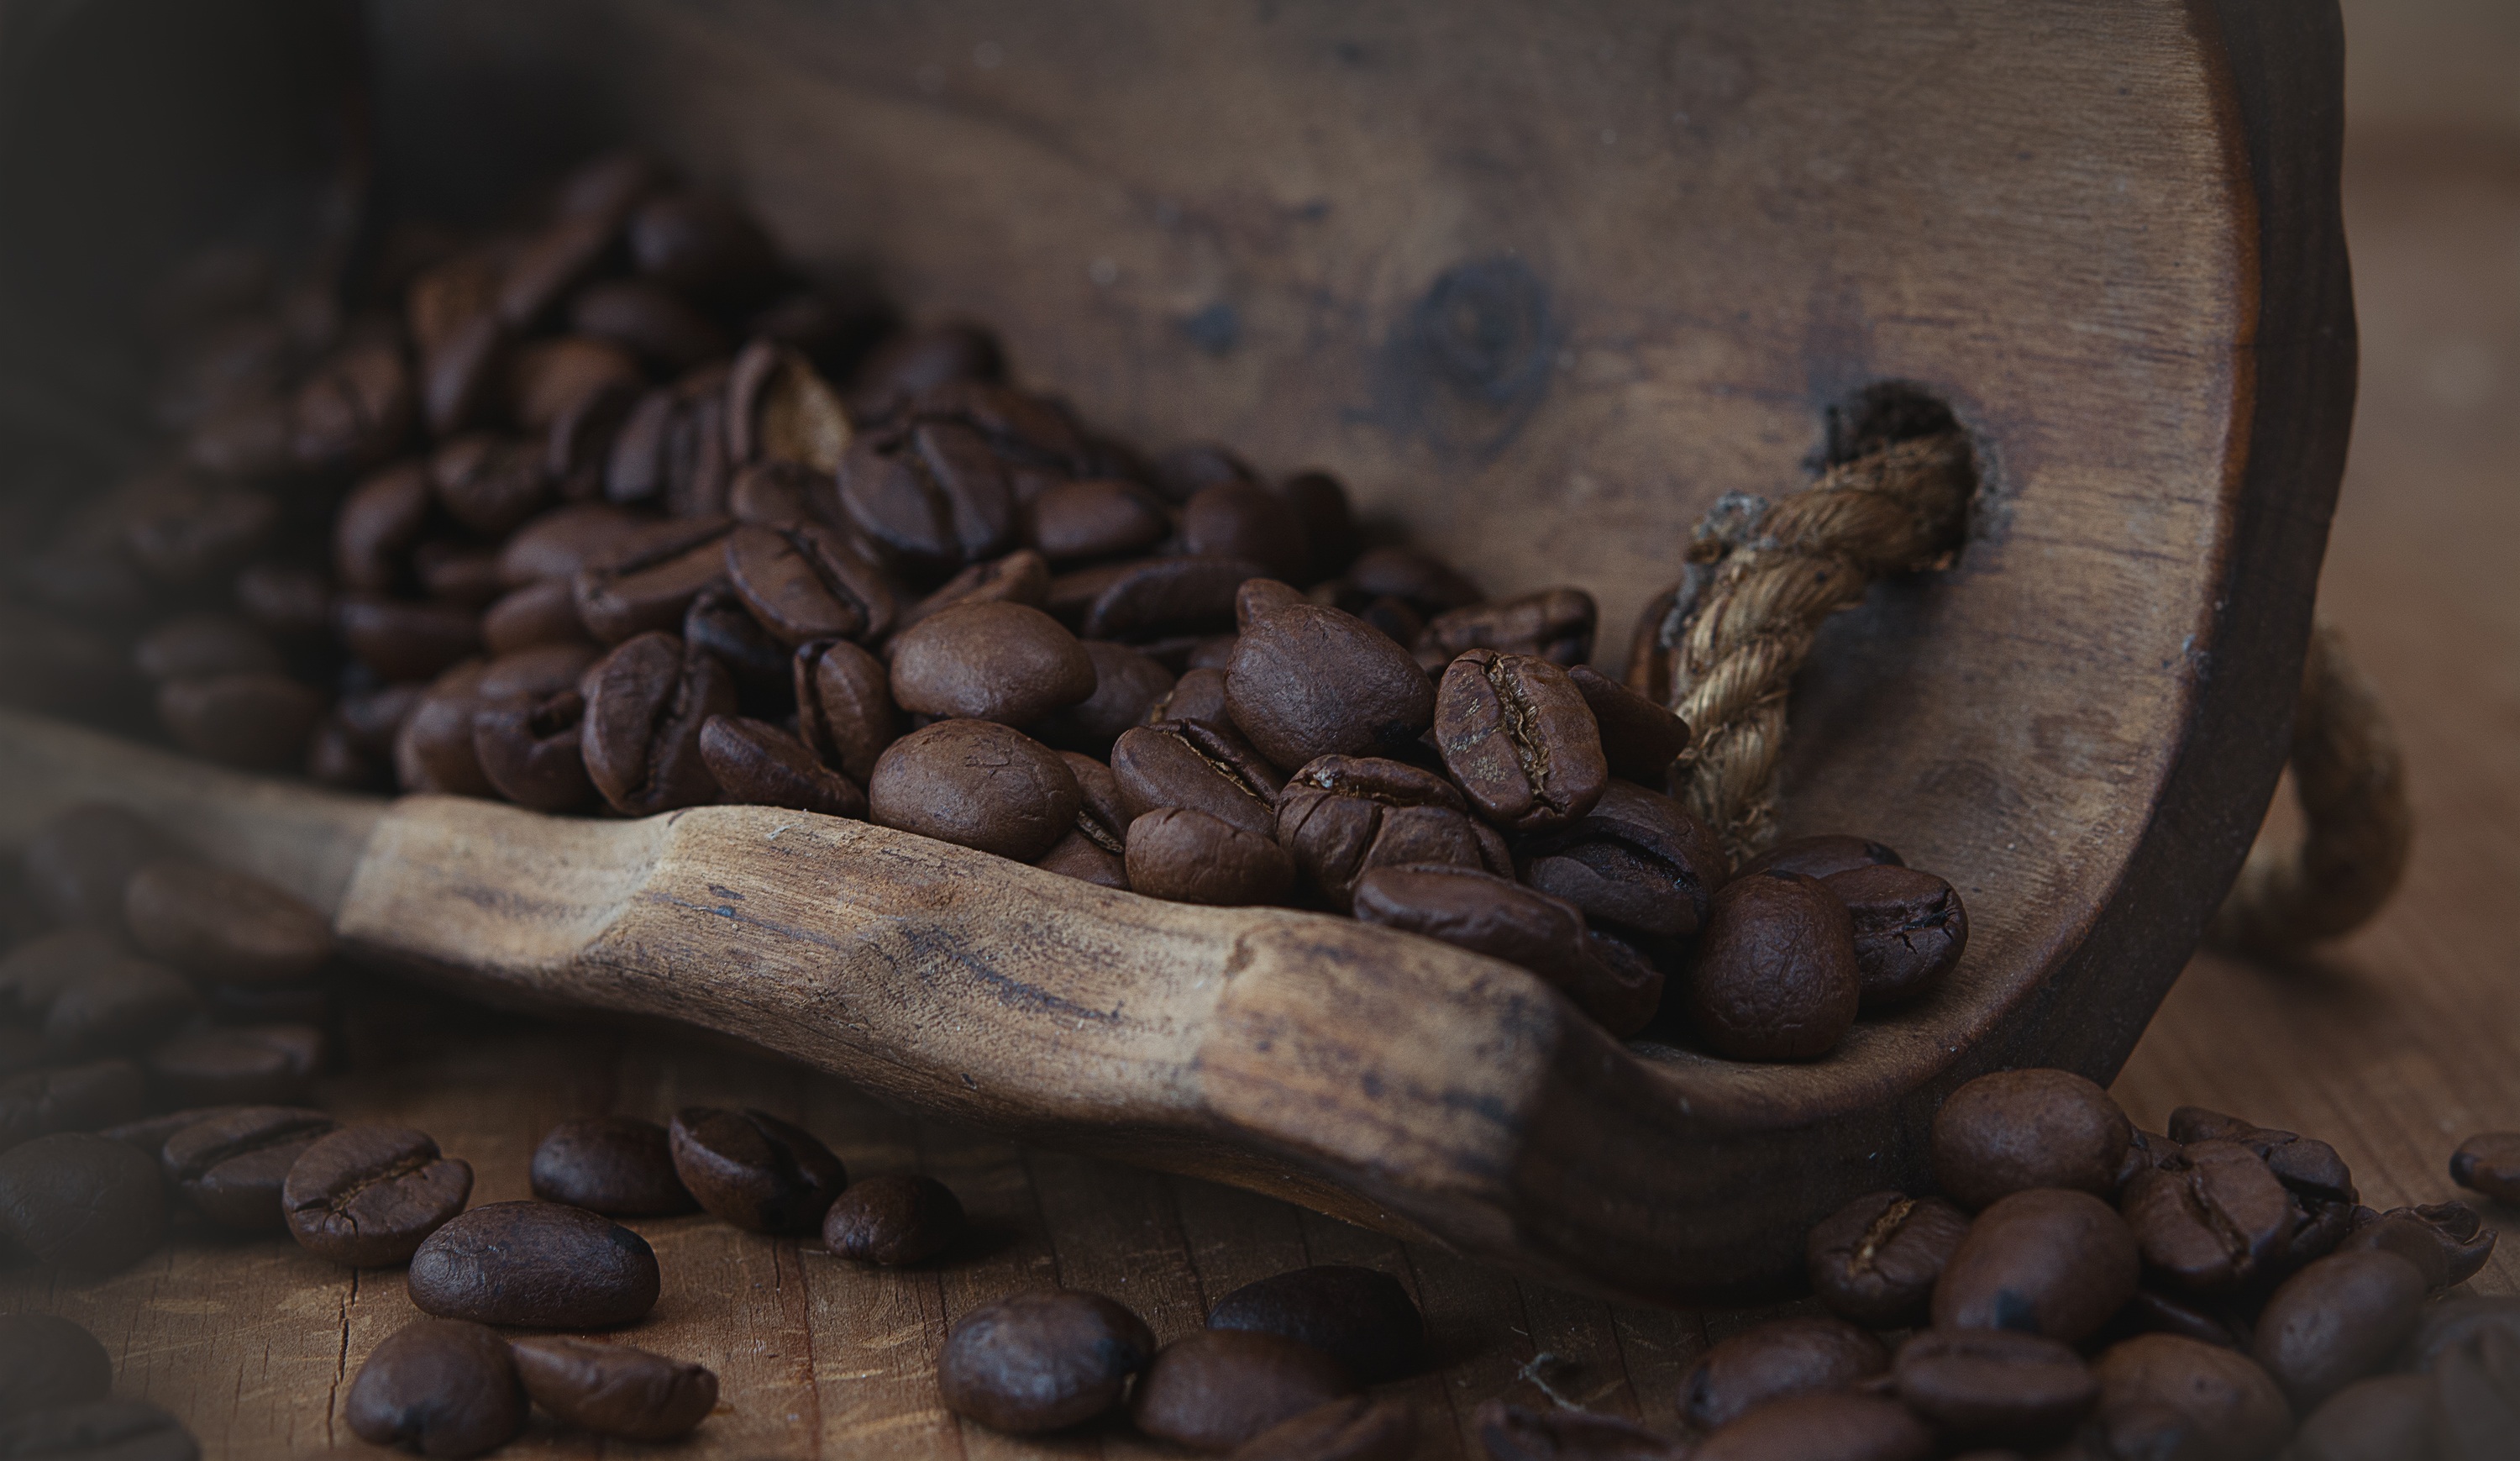
coffee, wood, food, produce, brown, soil, drink, close, close up, caffeine, carving, natural product, macro photography, roasted, coffee beans, wooden shovel